Oka (automobile)

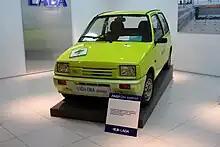
Lada Oka Electro

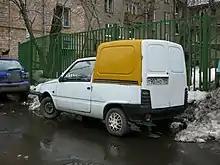
VAZ-17013 Toima panel van version

The tiny car was to be a replacement for the S-3D, and, like its predecessor, featured a simple motorcycle engine. Andrei Rozov, one of lead engine designers at VAZ, proposed a new three-cylinder engine, but, due to time constraints, that engine was not developed, and the decision was made to employ a two-cylinder variant of the VAZ-2108 four-cylinder engine by essentially chopping the latter in half. It was 1983, and the first Soviet front-wheel drive automobile, the 2108, was ready to hit the market. The Oka quickly became the next "people's car" project, a vehicle that "every factory engineer can afford".